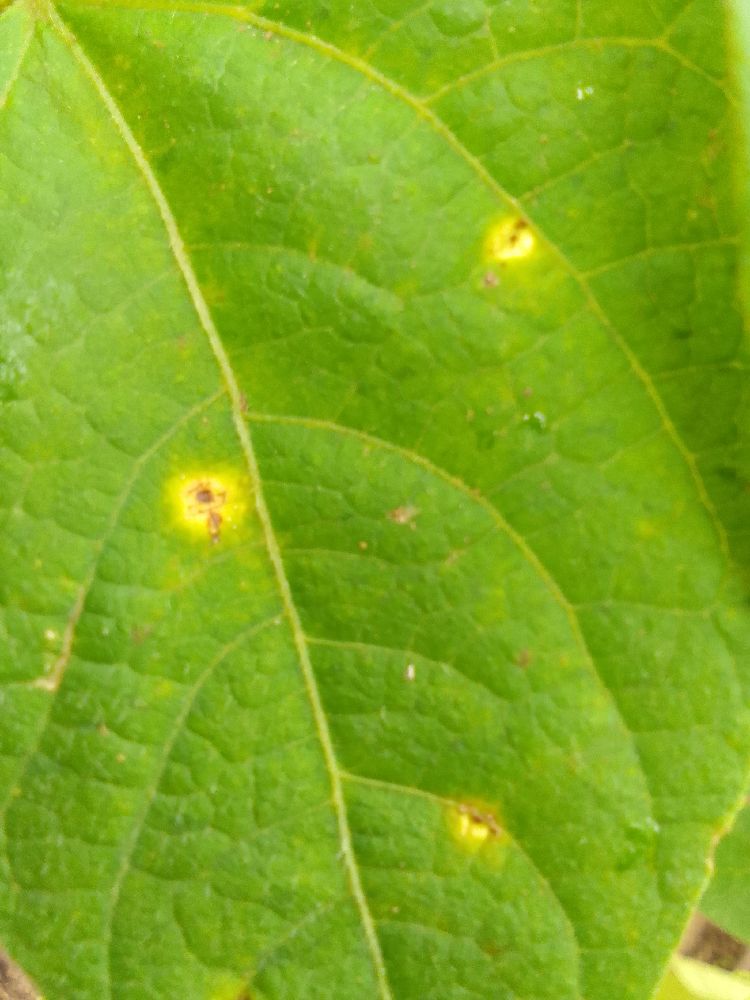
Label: rust